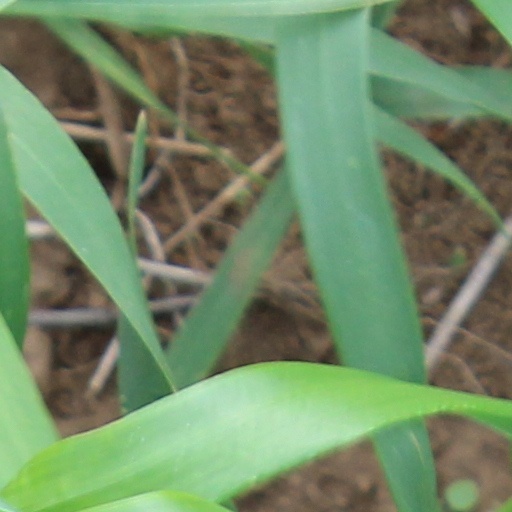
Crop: wheat